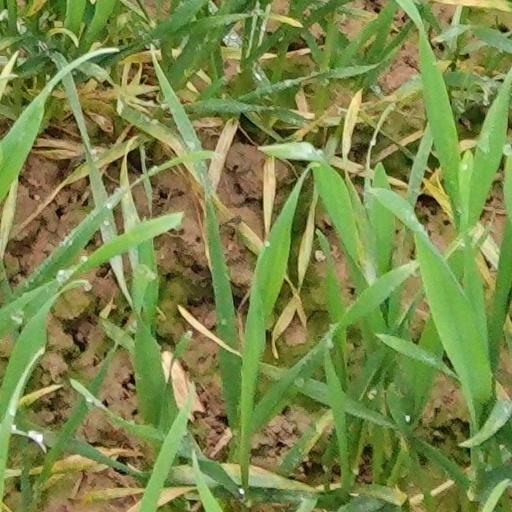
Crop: wheat